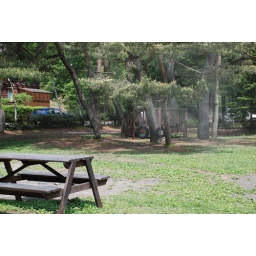
The dust in this picture is actually pine tree pollen being spread by the wind